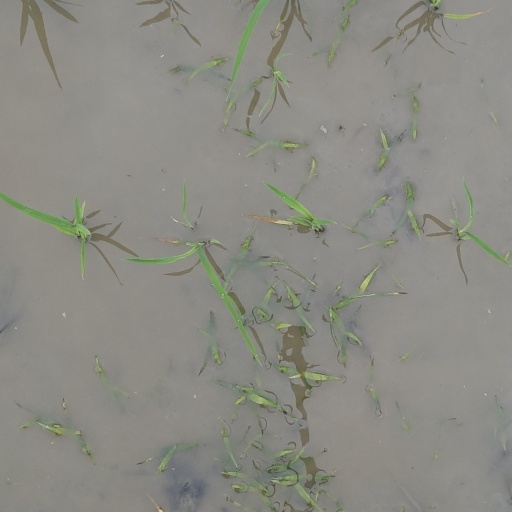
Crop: rice